Rübezahl

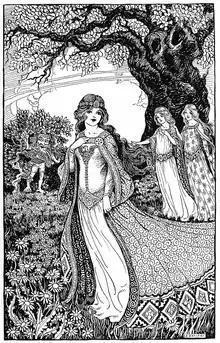
Illustration taken from James Lee & James T. Carey: "Silesian Folk Tales (The Book of Rubezahl)". American Book Company, New York 1915.

Rübezahl was first mentioned in 1565 as "Ribicinia" in a poem by Franz von Koeckritz. The Rübezahl story was first collected and written down by Johannes Praetorius in the (1662). The character later appeared in Johann Karl August Musäus's "" (1783), Carl Hauptmann's (1915) and Otfried Preußler's (1993). Poems include Ferdinand Freiligrath's "" (1844) and Robert Reinick's "" (1876). New short stories featuring Rübezahl were also written, such as Johann August Apel's "" in (vol 3, 1811), and Friedrich de la Motte Fouqué's "" (1814) and "" (1816). In Britain this included three new "Legends of Number-Nip" (1826–1828) by Scottish authors the Misses Corbett, and the unfinished story "The Lord of the Hills" by Thomas Love Peacock.